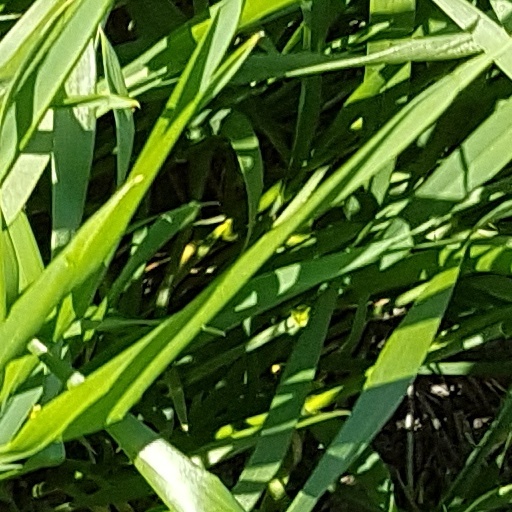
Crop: wheat